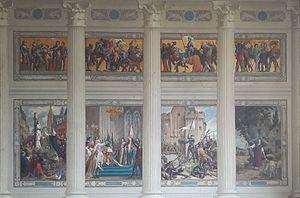
Jules-Eugène Lenepveu né à Angers le 12 décembre 1819 et mort à Paris le 16 octobre 1898, est un peintre français.